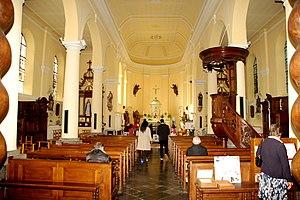
Belgique - Brabant wallon - Mont-Saint-Guibert - Église Saint-Guibert
L'église Saint-Guibert est une église catholique de style classique du XVIIIe siècle située sur le territoire de la commune belge de Mont-Saint-Guibert, en Brabant wallon.